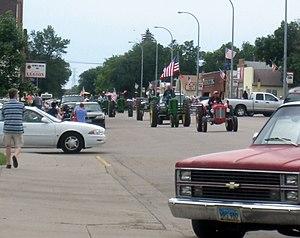
La ville de Washburn est le siège du comté de McLean, dans l’État du Dakota du Nord, aux États-Unis. Sa population s’élevait à 1 246 habitants lors du recensement de 2010, estimée à 1 261 habitants en 2018.